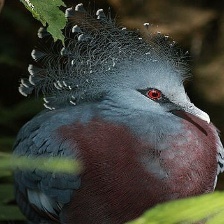
Species: VICTORIA CROWNED PIGEON
Scientific name: GOURA VICTORIA